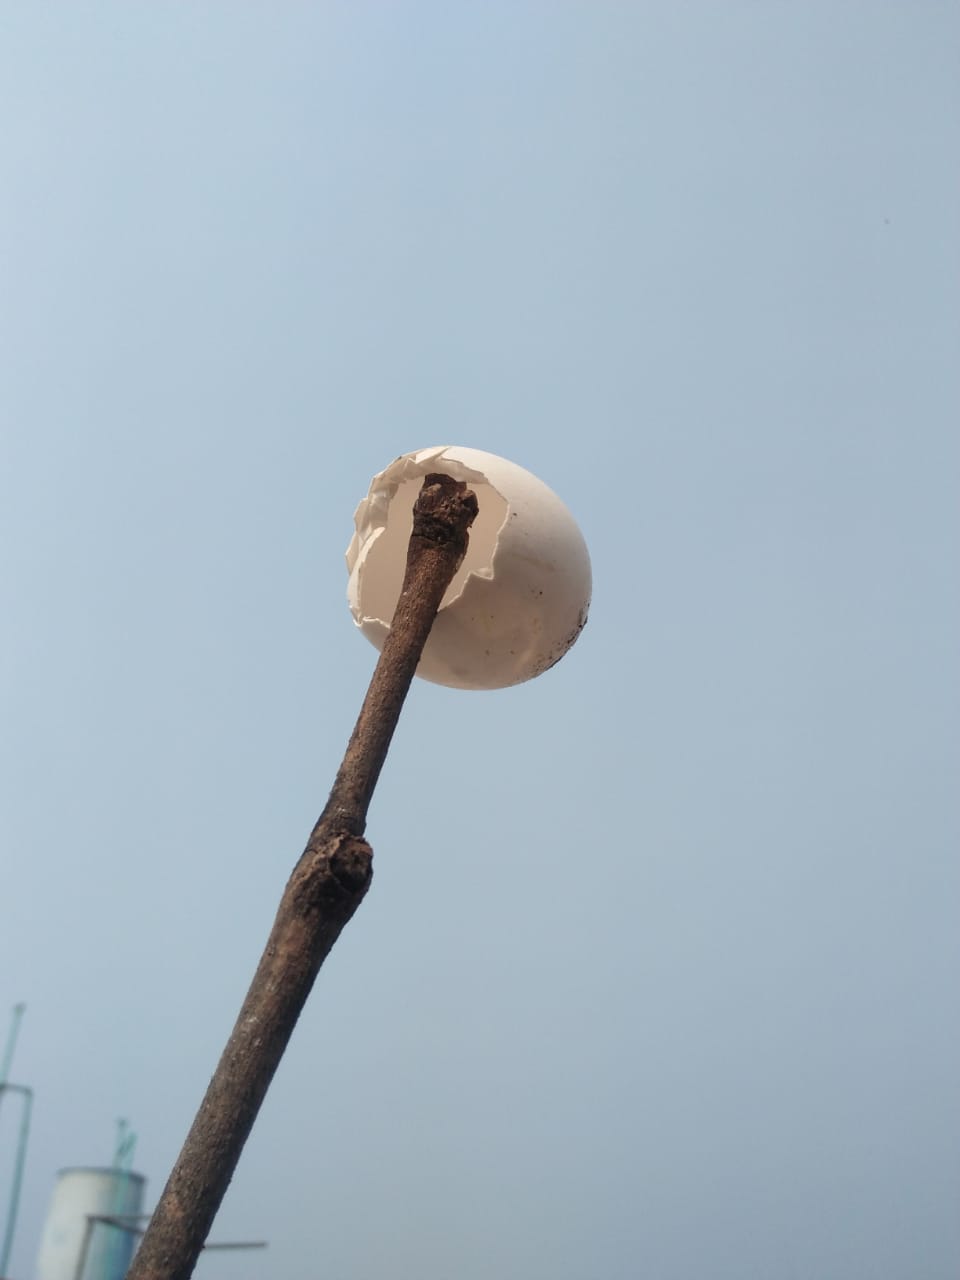
Label: eggshells